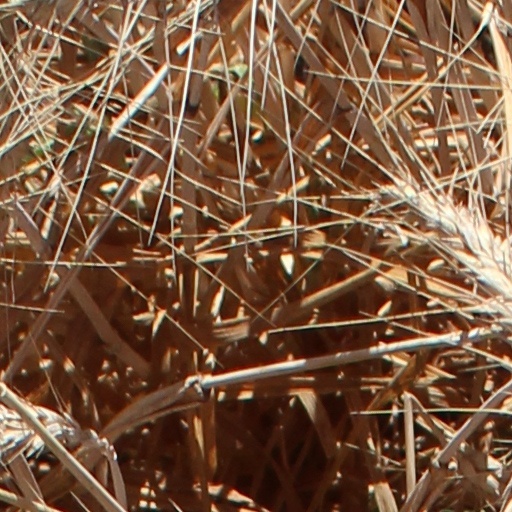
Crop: wheat